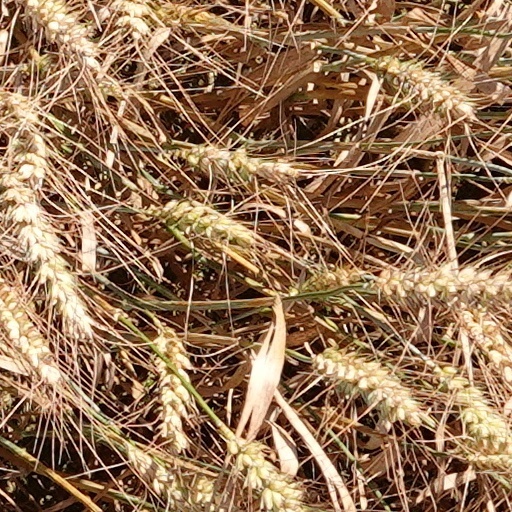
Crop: wheat